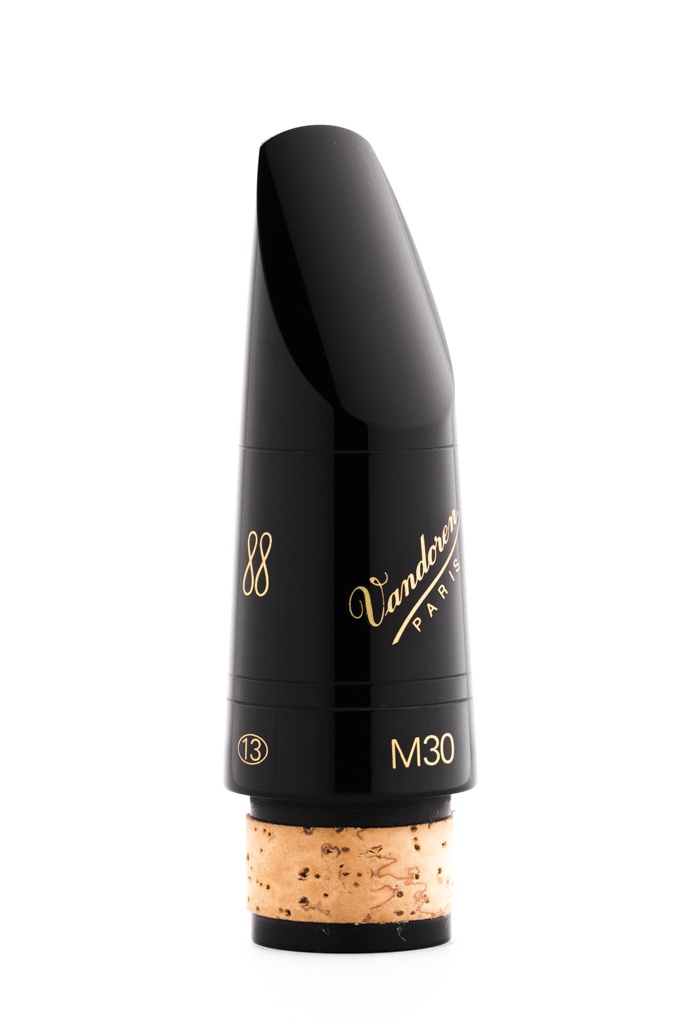
Vandoren M30 Series 13 Profile 88 Bb Clarinet Mouthpiece
Great flexibility with a good balance of between timbre and roundness of sound. Tip Opening: 115 (1/100 mm) Long Facing Profile 88 Beak Series 13 (A=440)﻿﻿
Brand: Vandoren
Category: Arts & Entertainment > Hobbies & Creative Arts > Musical Instrument & Orchestra Accessories > Woodwind Instrument Accessories > Clarinet Accessories > Clarinet Parts > Clarinet Mouthpieces